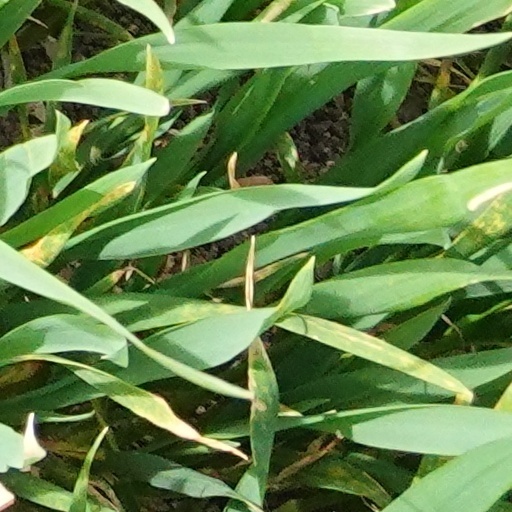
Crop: wheat